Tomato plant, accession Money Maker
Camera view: vertical (180 deg); turntable rotation: 300 degrees
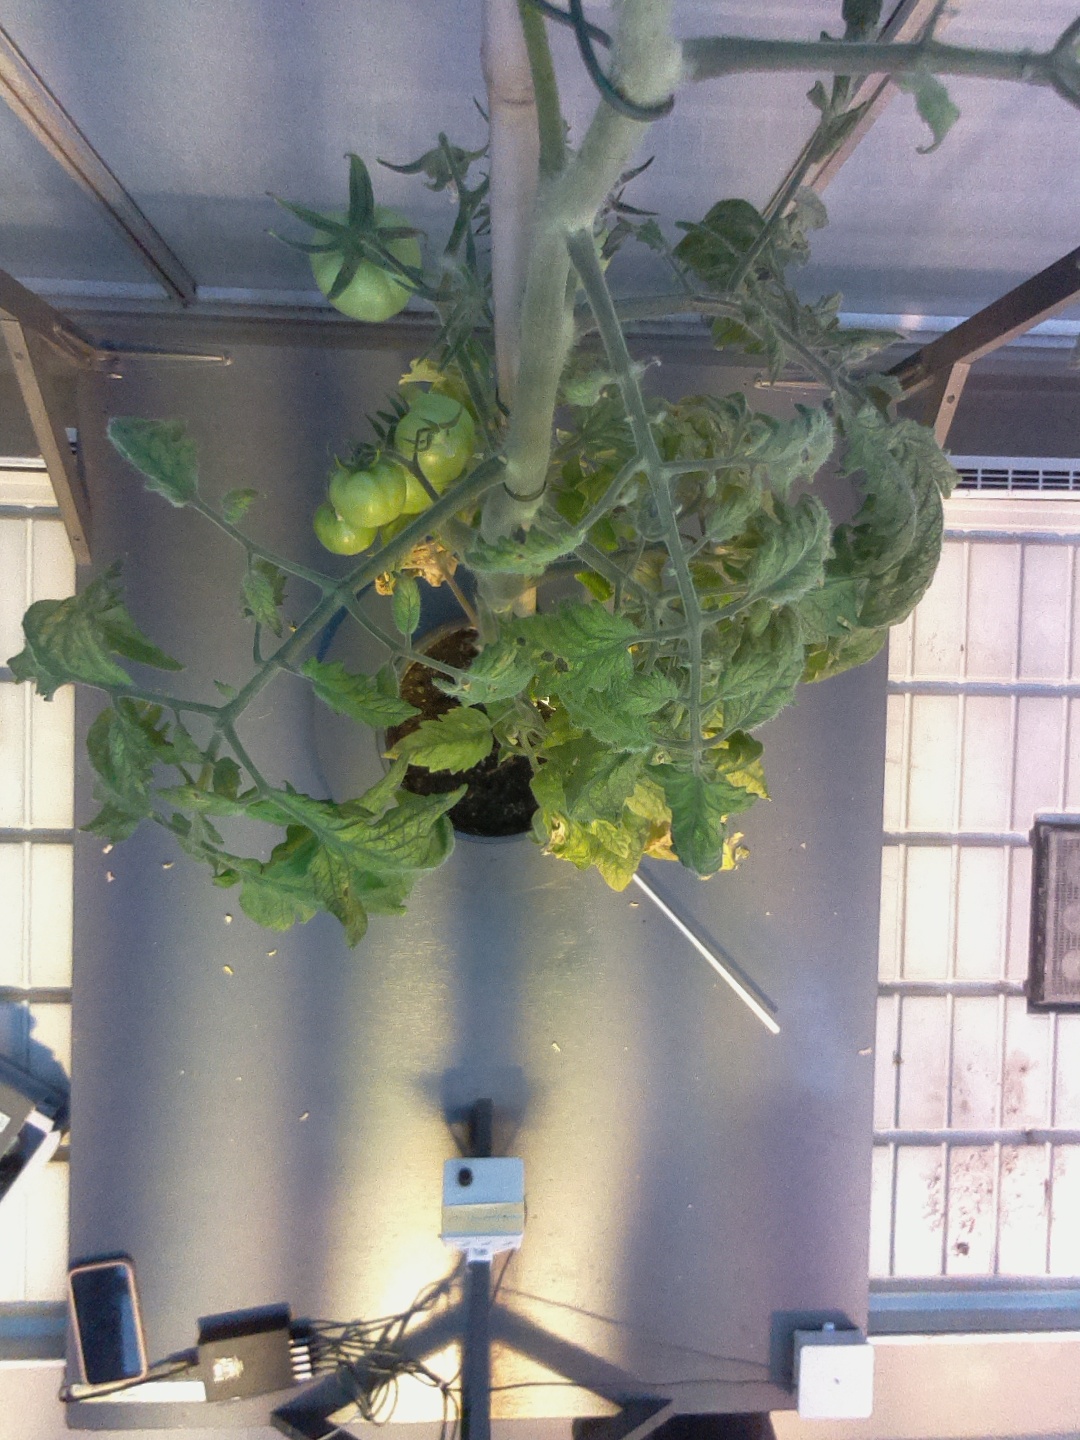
BBCH growth stage 79: 90% -100% of final fruit size